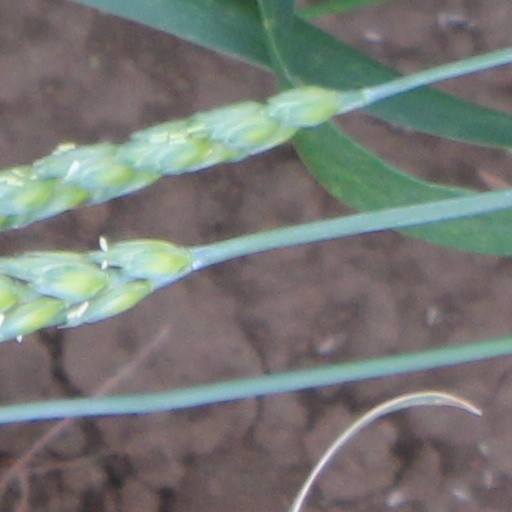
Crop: wheat